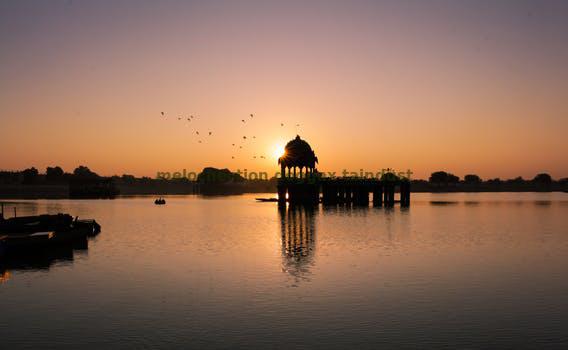
Label: Watermark